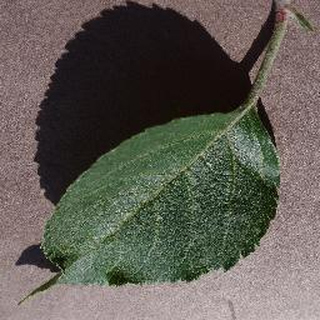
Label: healthy_apple